John D. Daggett

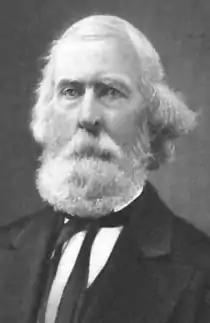

John D. Daggett (October 4, 1793 – May 10, 1874) was the fifth mayor of St. Louis, Missouri.